Jessamyn Rodriguez

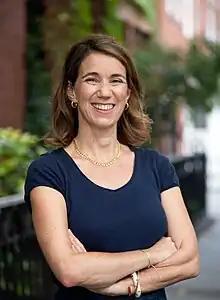
Jessamyn Waldman Rodriguez

Jessamyn Waldman Rodriguez is an American social entrepreneur, educator, and hospitality executive. She is the managing director of the Jim Joseph Foundation, an organization dedicated to advancing Jewish education across North America.